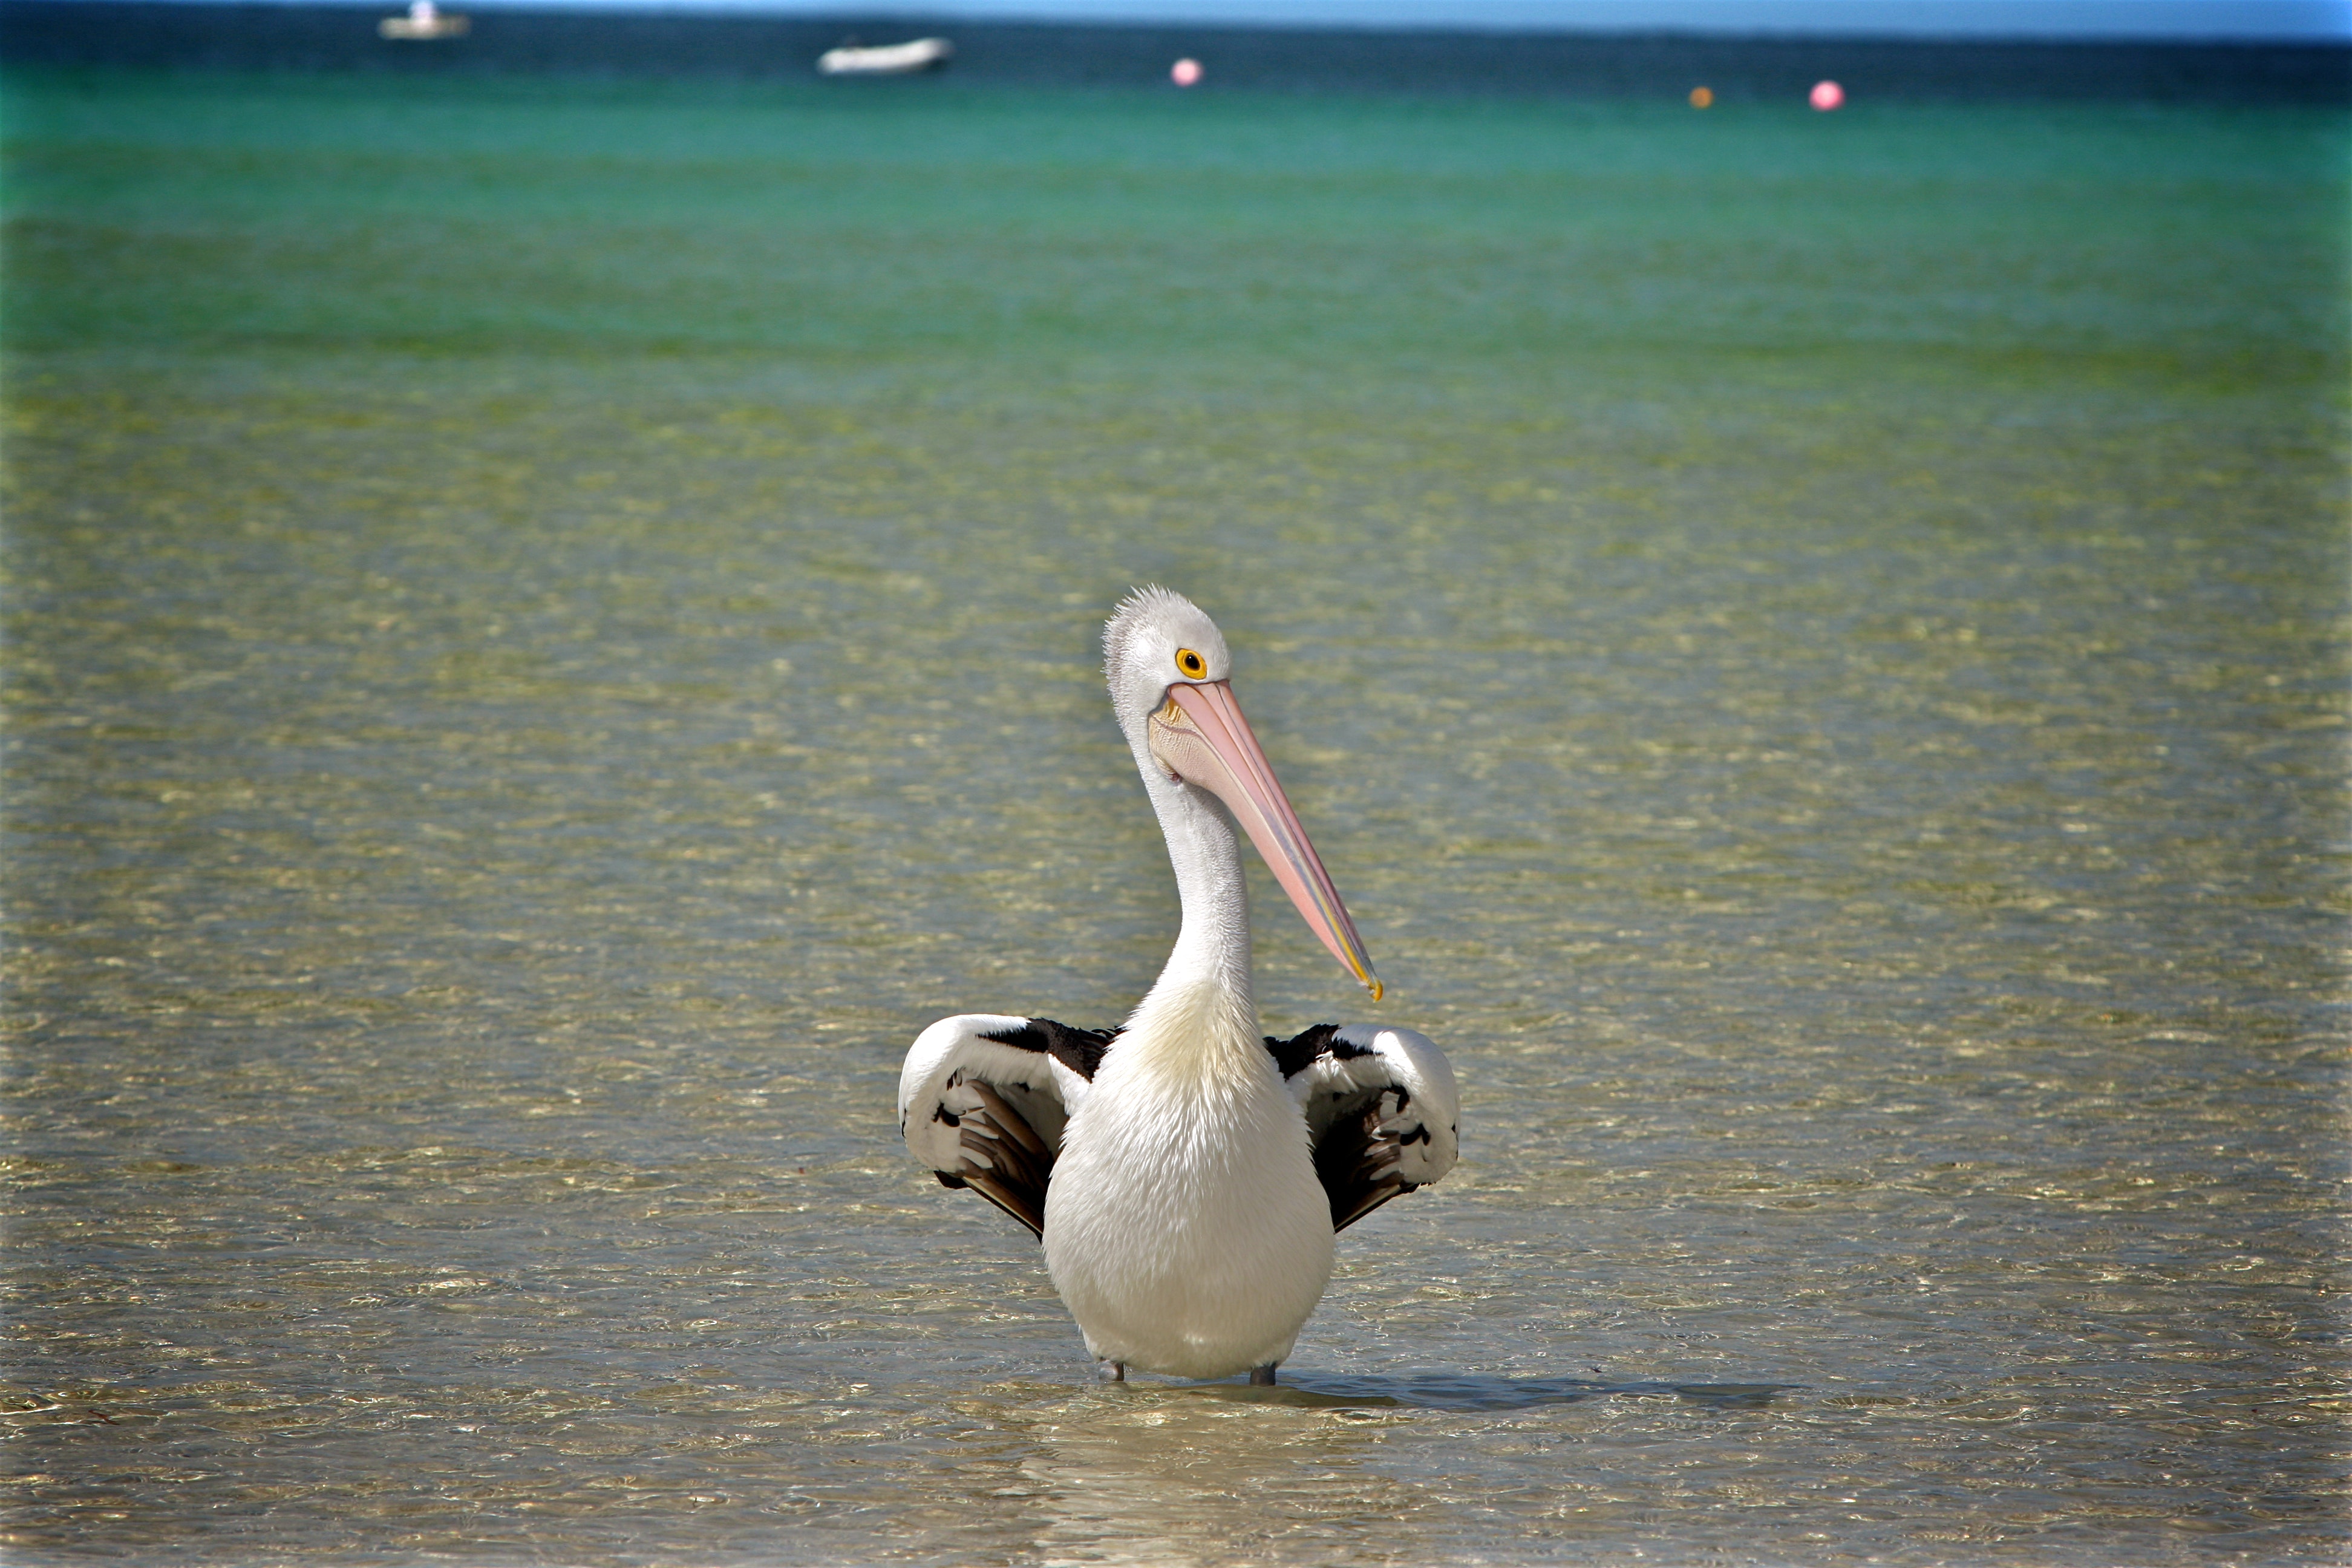
pelican, bird, beak, white pelican, water, pelecaniformes, seabird, water bird, wildlife, adaptation, ciconiiformes, sea, vacation